Nikolay Punin

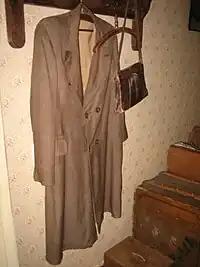
After the arrest of Punin, his common law spouse Akhmatova kept his coat in its place as a memorial in hope of his comeback from GULAG. It is still there, now in the Anna Akhmatova Literary and Memorial Museum

A secret file on Punin was created with numerous accusations of his anti-Soviet activity. Most accusations were fabricated by various agents of the former Soviet KGB office in Leningrad, such as Lt. Prussakov, who accused "former professor of Leningrad University and Academy of arts, Punin" of "anti-Soviet" propaganda. Punin's popular lectures about European artists, such as Rembrandt and Impressionists were seen by the communists as evidence of his anti-Soviet activity.